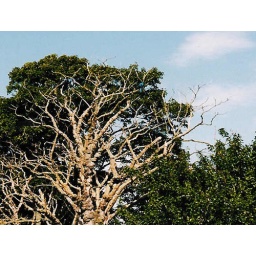
Escaped parrot in a tree, on the road towards Nine Standards near Kirkby Steven